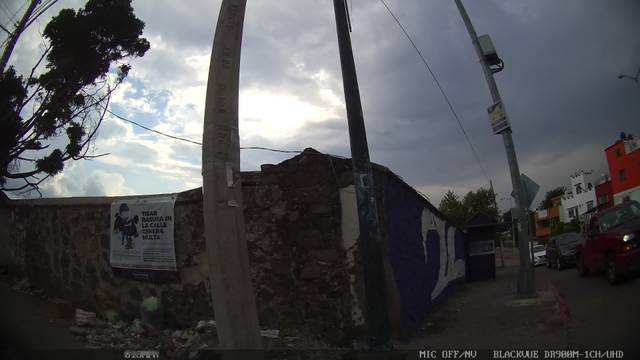
Region: Mexico
Coordinates: 18.924, -99.24